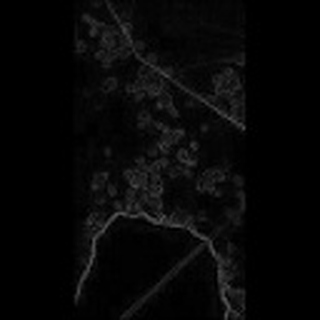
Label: cotton_bacterial_blight